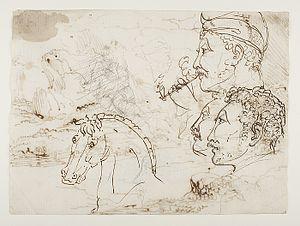
Le Kalmouk est une race de chevaux de selle et de traction légère élevée en Kalmoukie, une république de Russie. Établis au XVIIᵉ siècle, les ancêtres de ces chevaux pésentent le type mongol. Ils sont influencés par des animaux voisins capturés par les Kalmouks lors de raids, puis croisés avec le cheval du Don. Les Kalmouks remontent la cavalerie russe jusqu'au début du XXᵉ siècle, et déclinent en nombre après la Seconde Guerre mondiale.